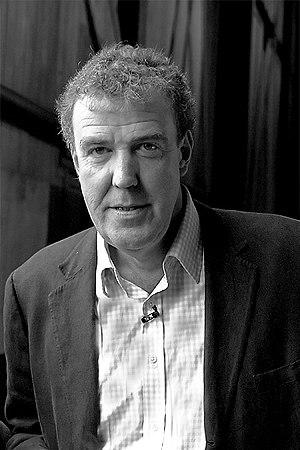
Jeremy Charles Robert Clarkson, né le 11 avril 1960 à Doncaster, est un présentateur et journaliste britannique spécialisé dans l'automobile. Avec Richard Hammond et James May il coprésente l'émission Top Gear jusqu'en 2015, suivie, sur un concept similaire, par The Grand Tour sur Amazon Video, et est éditorialiste pour les quotidiens The Sunday Times et The Sun.